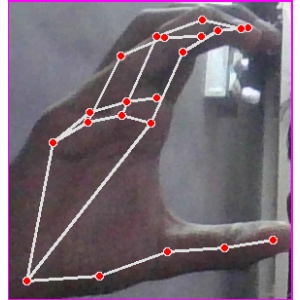
अक्षर: ऋ